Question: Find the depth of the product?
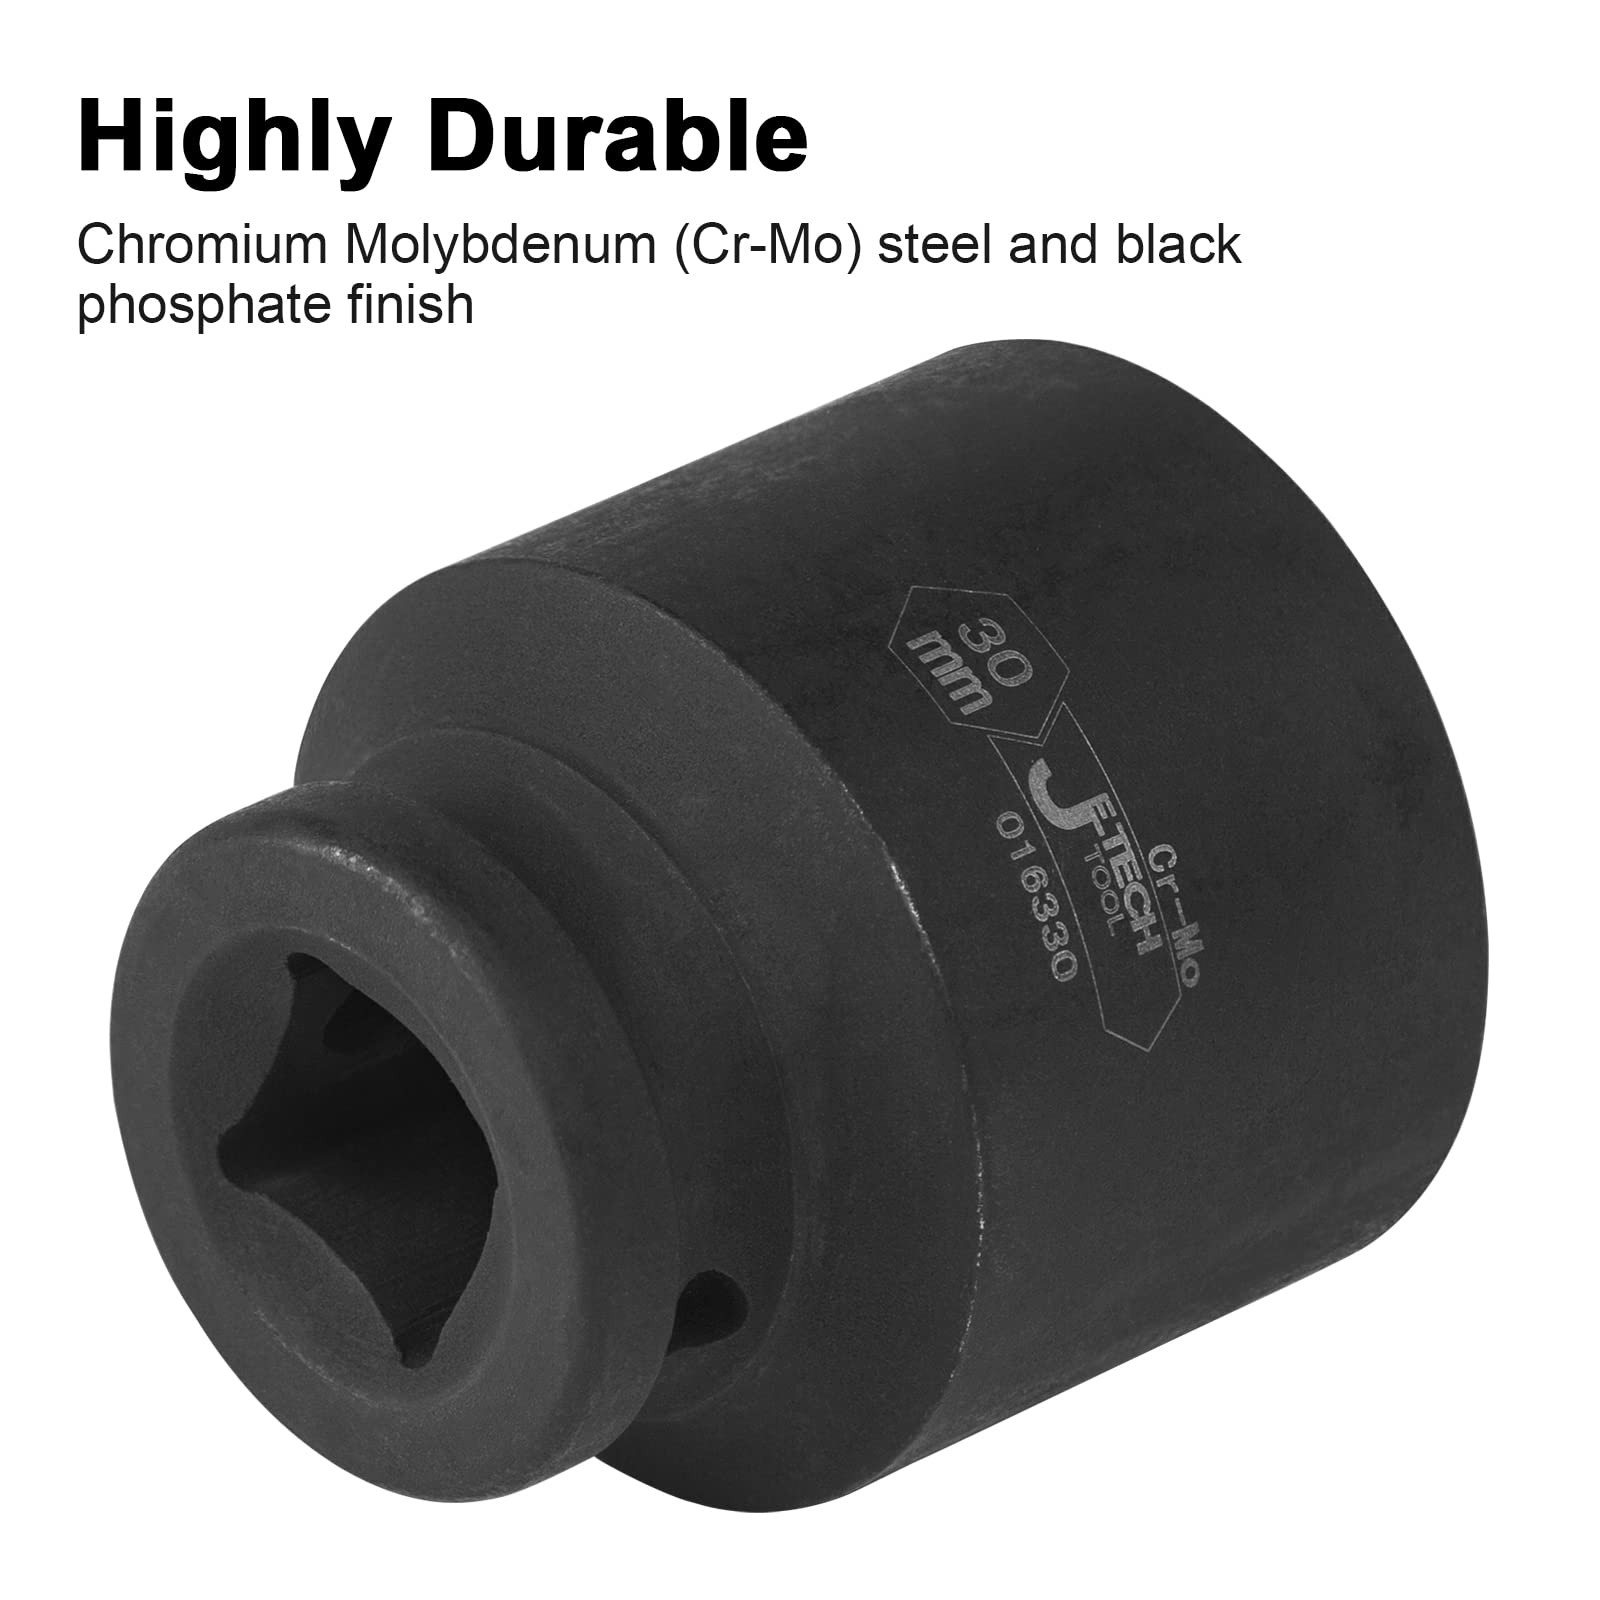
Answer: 30.0 millimetre